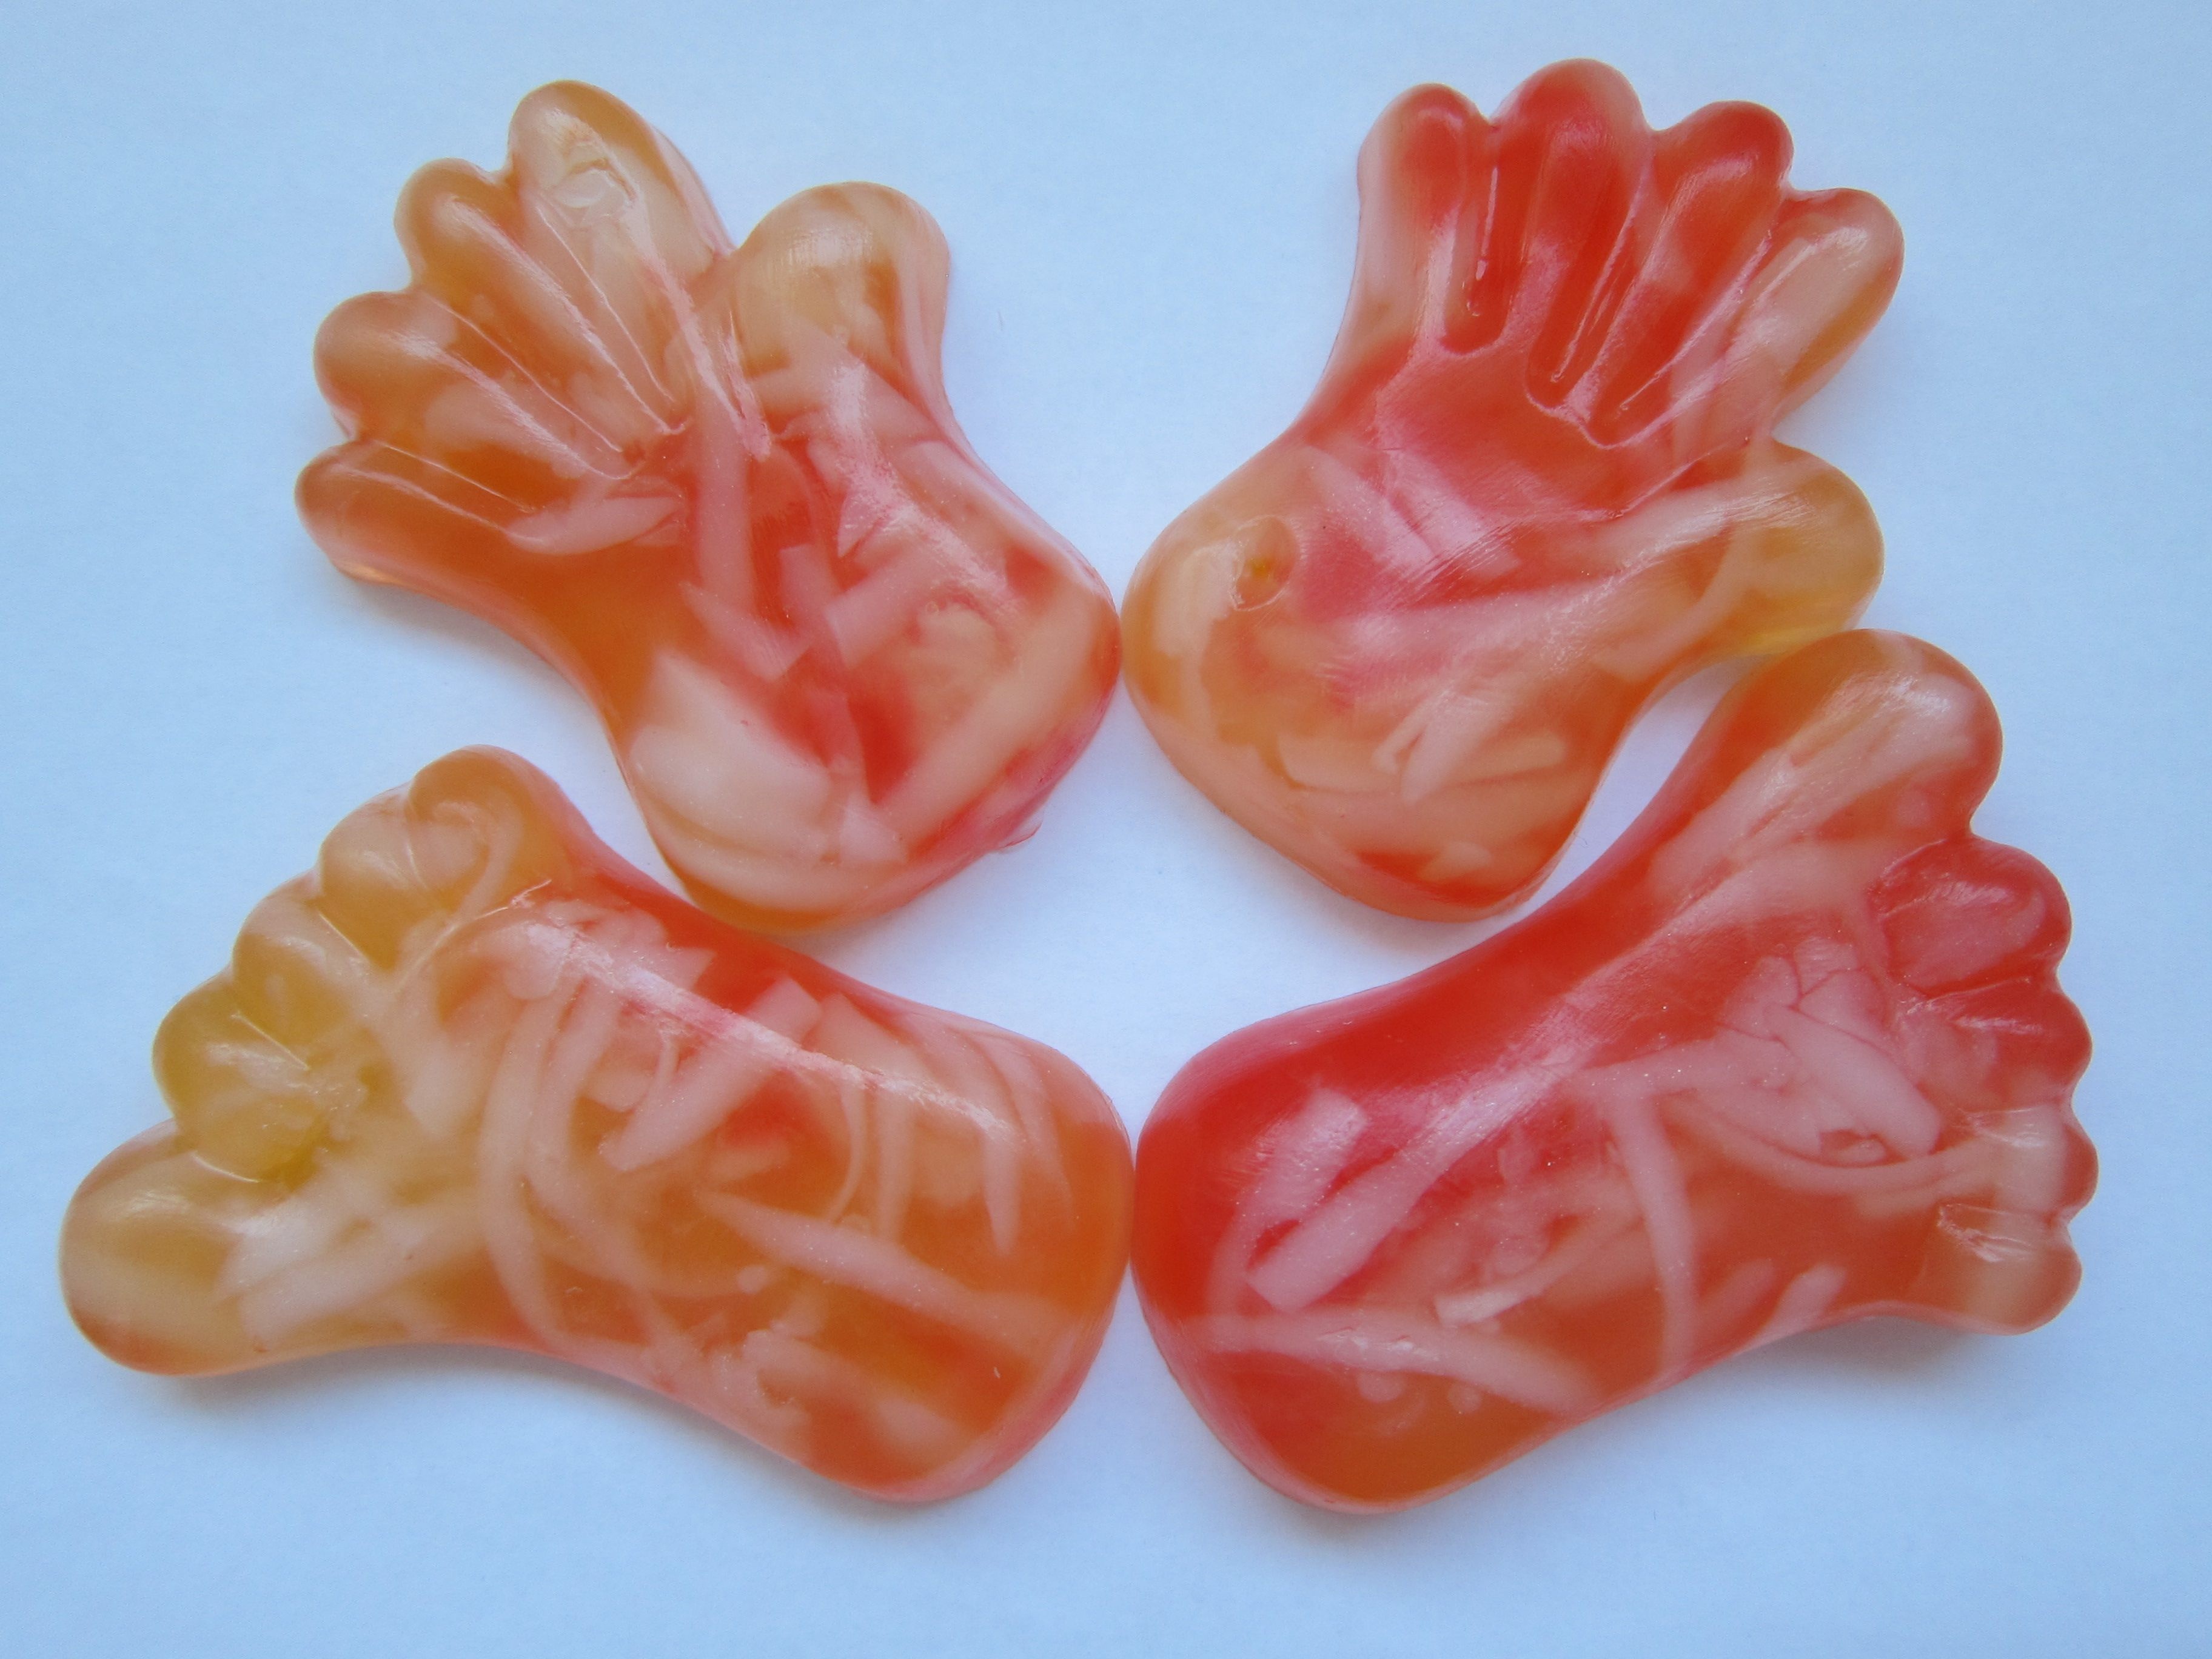
hand, kid, cute, orange, finger, food, coral, art, soap, organ, fashion accessory, gummi candy, children's soap, hand foot